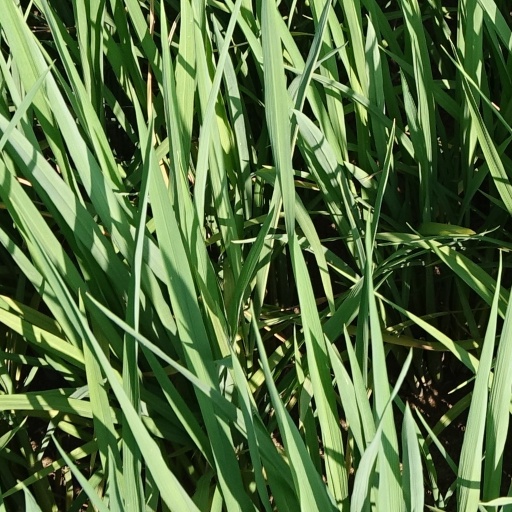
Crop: rice